Underground media in German-occupied Europe

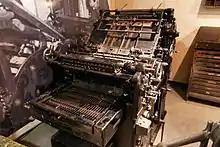
Specialist printing press used by the Dutch communist underground newspaper , preserved at the Verzetsmuseum in Amsterdam

There were a number of underground Dutch newspapers, the first and most notable, however, was ("The Watchword"). was founded in February 1941 by Frans Goedhart, who went by the pseudonym (Peter the Chicken). The first issue of (August 1941) saw a circulation of 6,000, a number that never significantly rose due to security issues. In 1943, Frans Goedhart was captured by Nazi officials and tried in a German court. To conceal his secret identity as Pieter 't Hoen, writers at periodically published articles under his pseudonym. In August 1943, Goedhart was sentenced to death. He escaped three days before his execution, with the help of Dutch officials. Upon his escape, Goedhart returned to his position of editor at the newspaper . 's main objective was to raise national moral and organize the Dutch people against Nazi rule. After the Germans began their occupation, working on an illegal newspaper was punishable by immediate jail time, and in the latter years of the war, death. Before the end of the war, four editors at were sentenced to death, while two escaped to ally countries. Altogether, as many as 1,200 separate newspaper titles were produced by the Dutch resistance during the war. Collectively, the underground press provided a space for free debate about political and religious issues, as well as for planning for after the liberation.